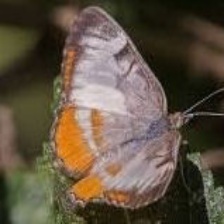
Species: MESTRA